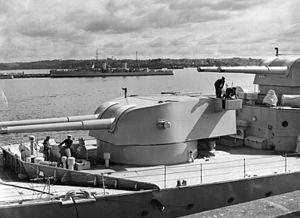
Le canon de calibre de 8 pouces BL Mark VIII était le canon de batterie principal utilisé sur les croiseurs lourds de la classe Country de la Royal Navy conformément au traité naval de Washington de 1922. Ce traité permettait aux navires de 10 000 tonnes de déplacement maximum et disposant de canons ne dépassant pas 8 pouces de ne pas être comptabilisés dans le tonnage total de navires capitaux d'un pays qui lui était limité. La limite de 10 000 tonnes était un facteur important dans les décisions de conception telles que les tourelles et les canons. Un canon similaire constituait la batterie principale des croiseurs espagnols de la classe Canarias. En 1930, la Royal Navy adopta le canon de marine de 6 pouces BL Mk XXIII pour les batteries principales des croiseurs, de préférence à ce canon de 8 pouces.